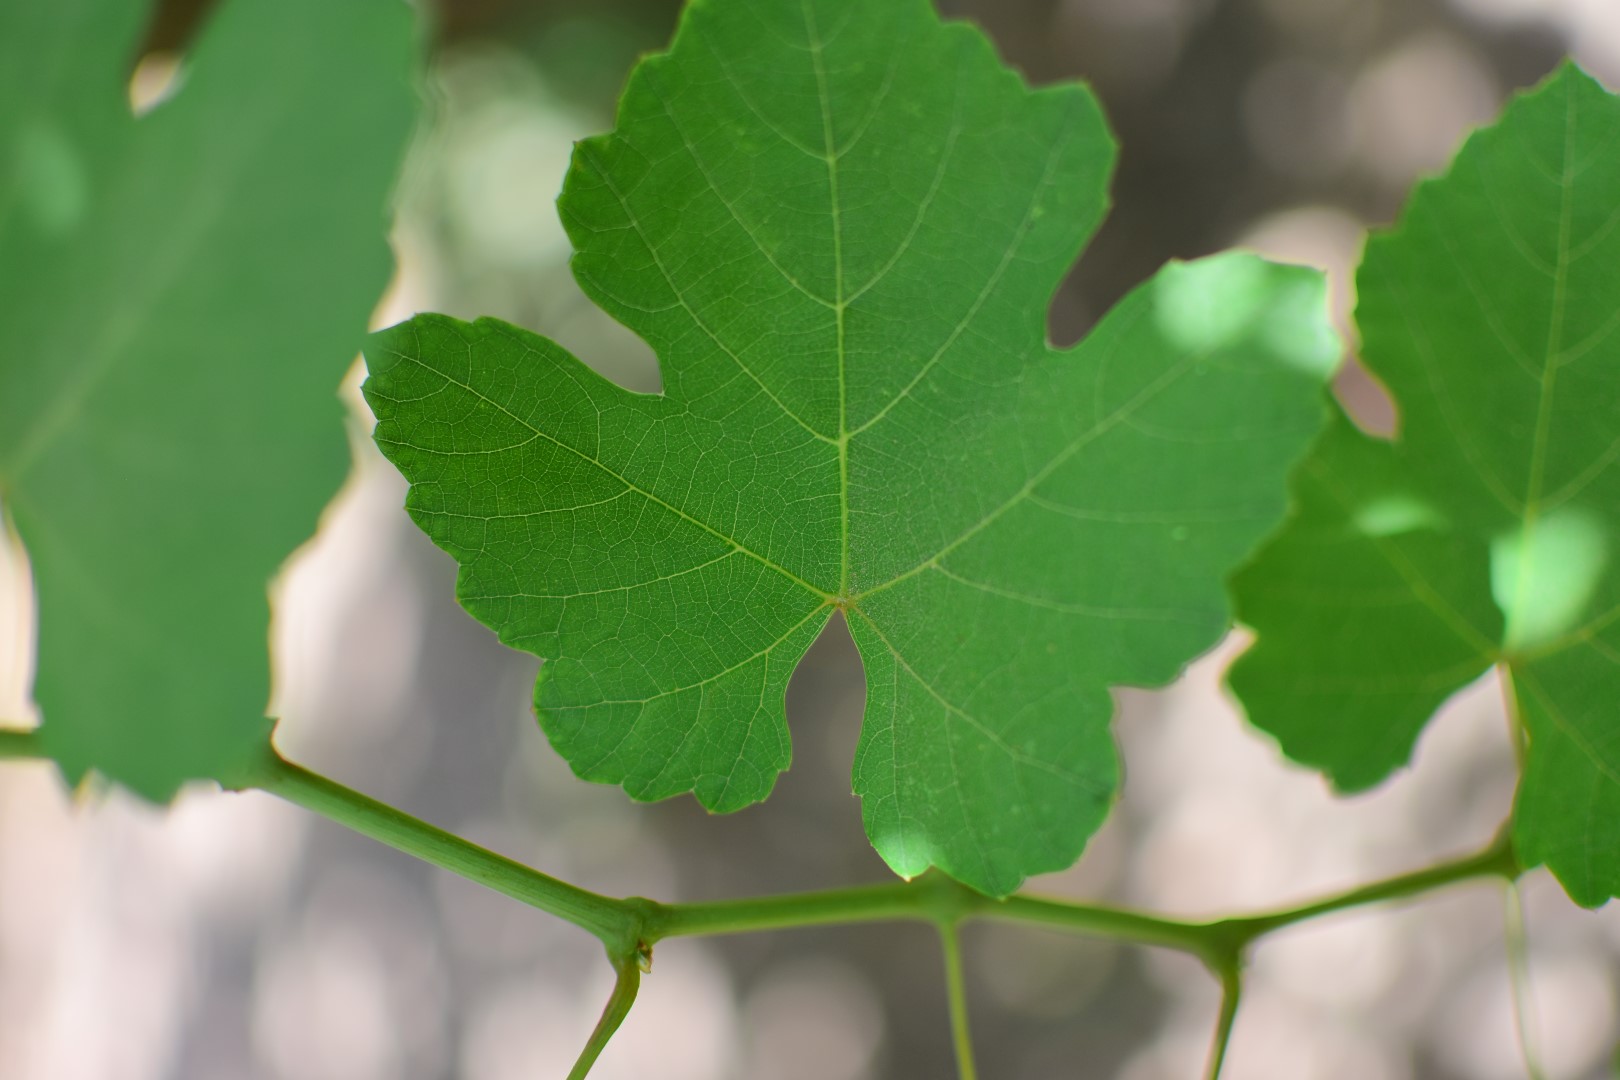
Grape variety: Shdah